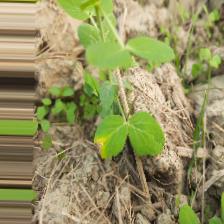
Label: Ascochyta blight